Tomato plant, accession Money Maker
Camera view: tilt-top (135 deg); turntable rotation: 210 degrees
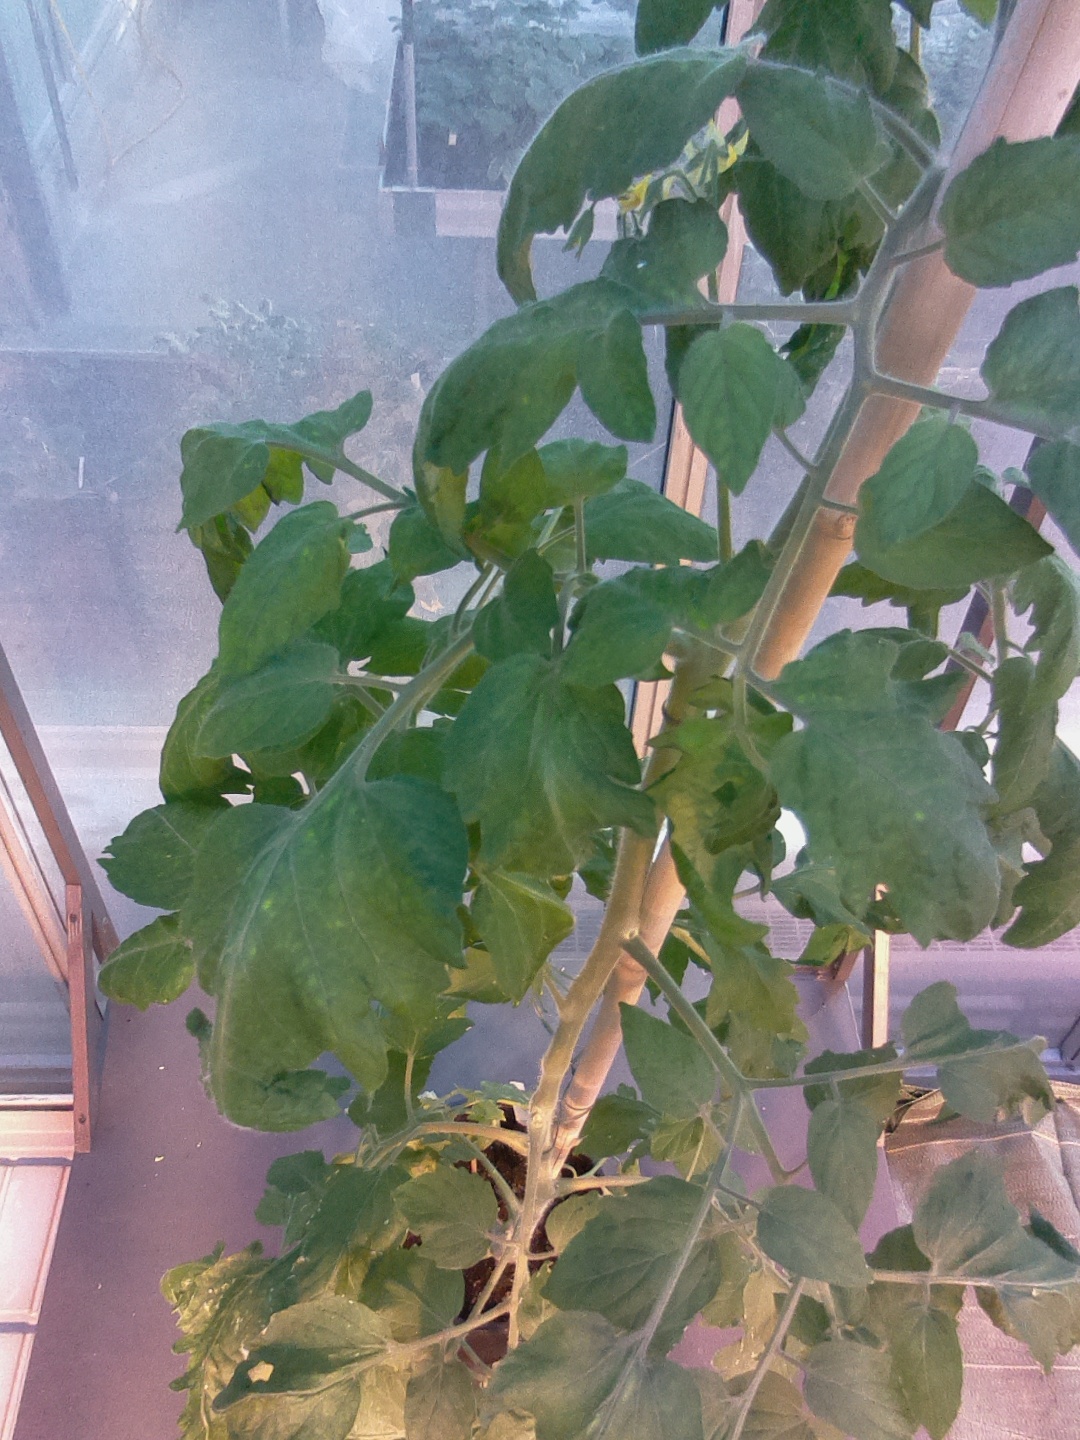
BBCH growth stage 68: Full flowering, 80%-90% of flowers open, more petals falling